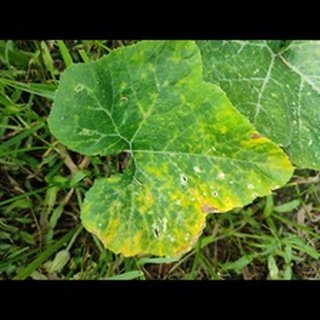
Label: pumpkin_powdery_mildew